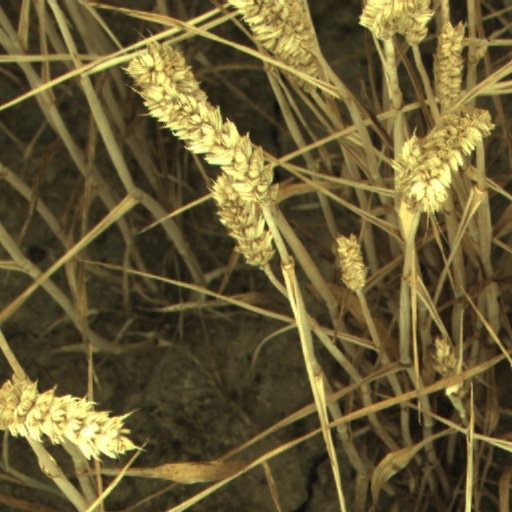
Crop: wheat